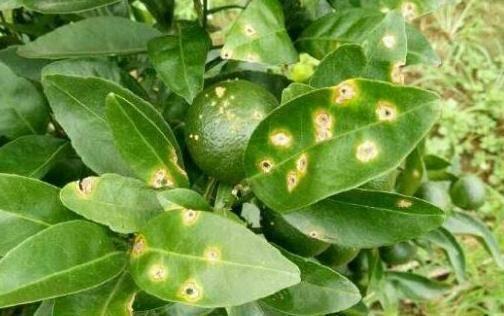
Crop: unknown
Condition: citrus_citrus_canker